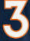
Number: 3